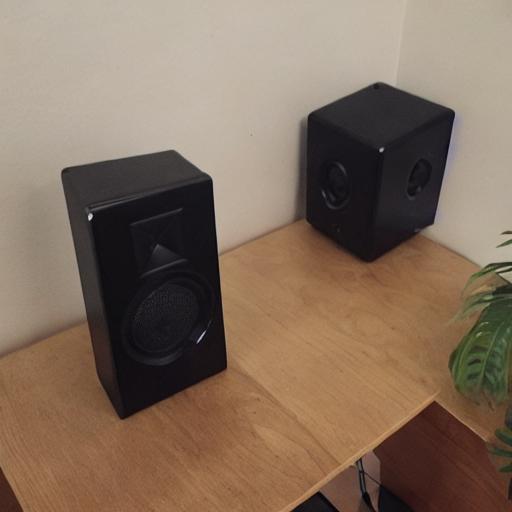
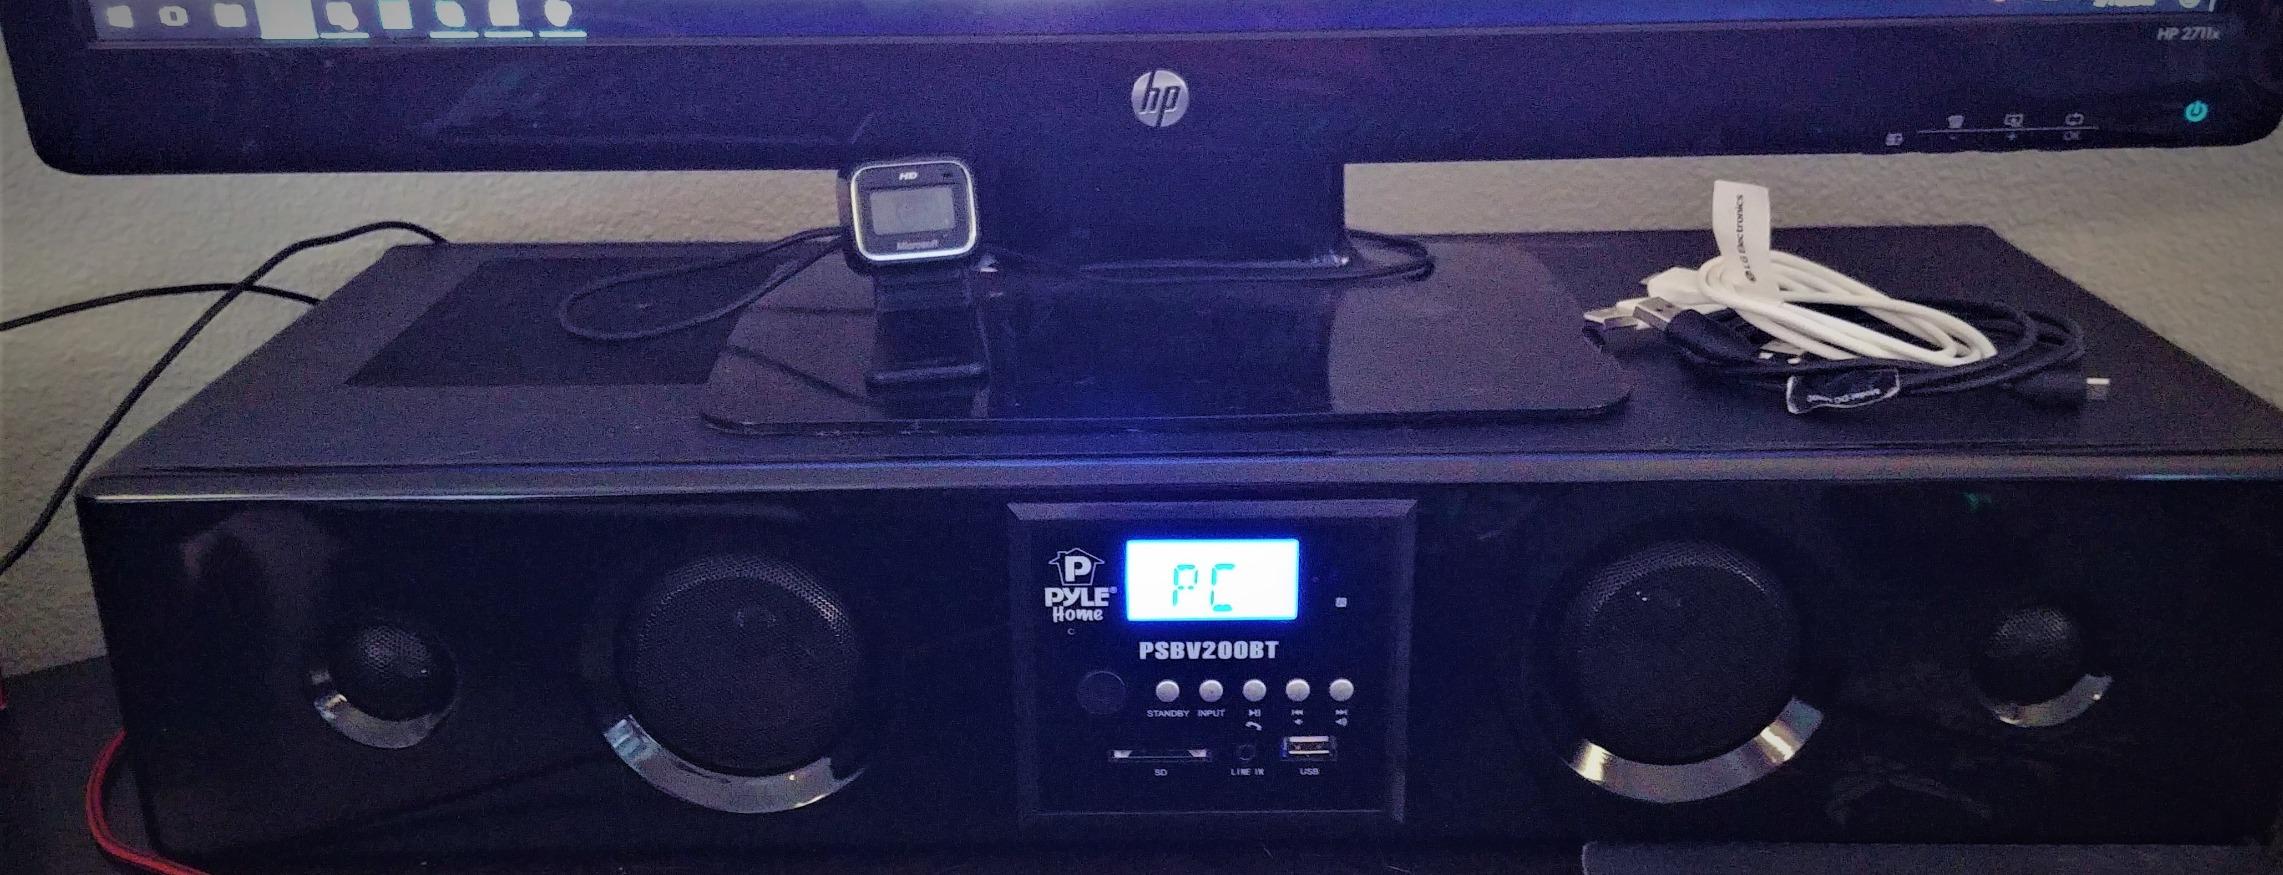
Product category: speaker
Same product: no